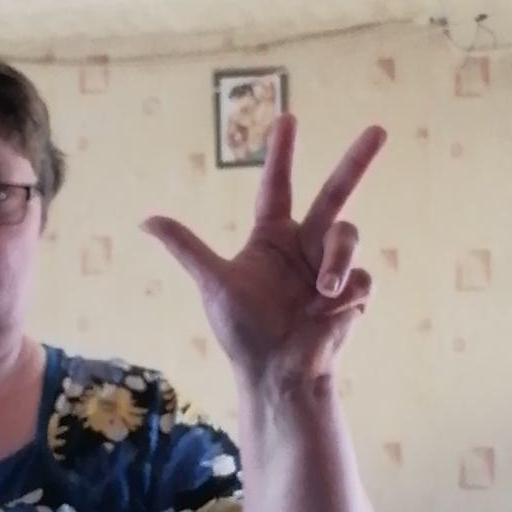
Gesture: three2